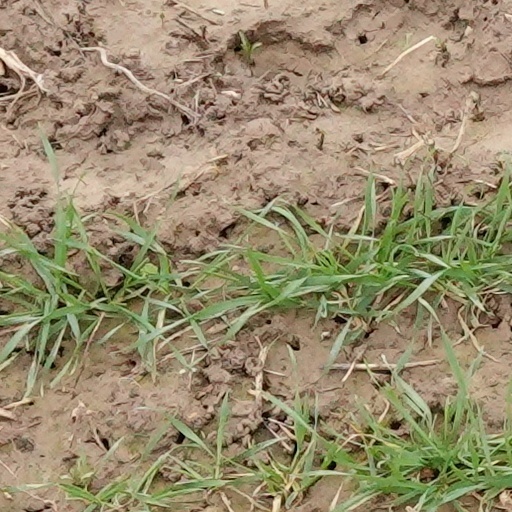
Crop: wheat